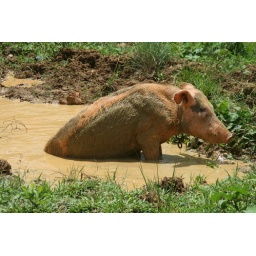
A pig near to the road to the North Route